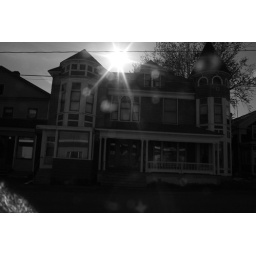
victorian house in schuyler lake, ny in black and white 52508